Tourism in Nicaragua

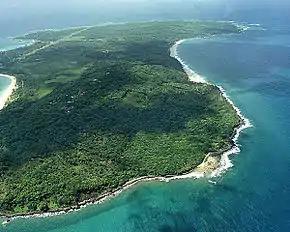
Corn Island

Nicaragua is referred to as "the land of lakes and volcanoes" due to the number of its lagoons and lakes, and the chain of volcanoes that runs from the north to the south along the country's Pacific side. Today, only 7 of the 50 volcanoes in Nicaragua are considered active. Many of these volcanoes offer some great possibilities for tourists with activities such as hiking, climbing, camping, and swimming in crater lakes.